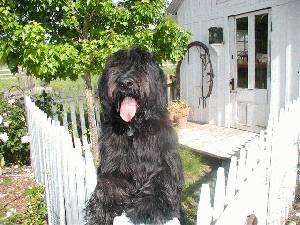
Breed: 230-n000041-briard